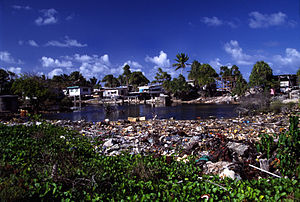
Tuvalu / Naturgeografi / Miljøproblemer
Den stærke befolkningsvækst har ført til flere miljøproblemer på Tuvalu, blandt andet forurening, såsom ved denne losseplads på Funafuti.
Tuvalu er en østat i Polynesien i Stillehavet. Landet har 10.094 indbyggere, og er dermed den selvstændige stat i verden med tredje færrest indbyggere, efter Vatikanstaten og Nauru. Tuvalu består af ni beboede atoller spredt over et havområde på omkring 1,3 millioner km². Med et landareal på bare 26 km² er det verdens fjerde mindste uafhængige stat. De nærmeste øgrupper er Kiribati, Nauru, Samoa og Fiji.